Mew2King

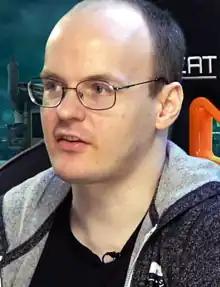
Zimmerman in 2019

From 2009 to 2014, Zimmerman was a member of Empire Arcadia (EMP), a company that has also sponsored e-sports players such as Justin Wong. He left the organization after having issues with back payment from the organization. Zimmerman alleges that since 2009 EMP president Isaiah "Triforce" Johnson has owed him "5k total more/less" and has lent Johnson more than 1,000. From 2011 to 2014, Zimmerman was sponsored by CLASH Tournaments (CT). From 2012 to 2014, Zimmerman was signed with Vancouver-based Play-For-Keeps, an online e-sports betting service.